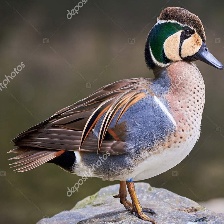
Species: BAIKAL TEAL
Scientific name: ANAS FORMOSA
ImageNet parent category: drake